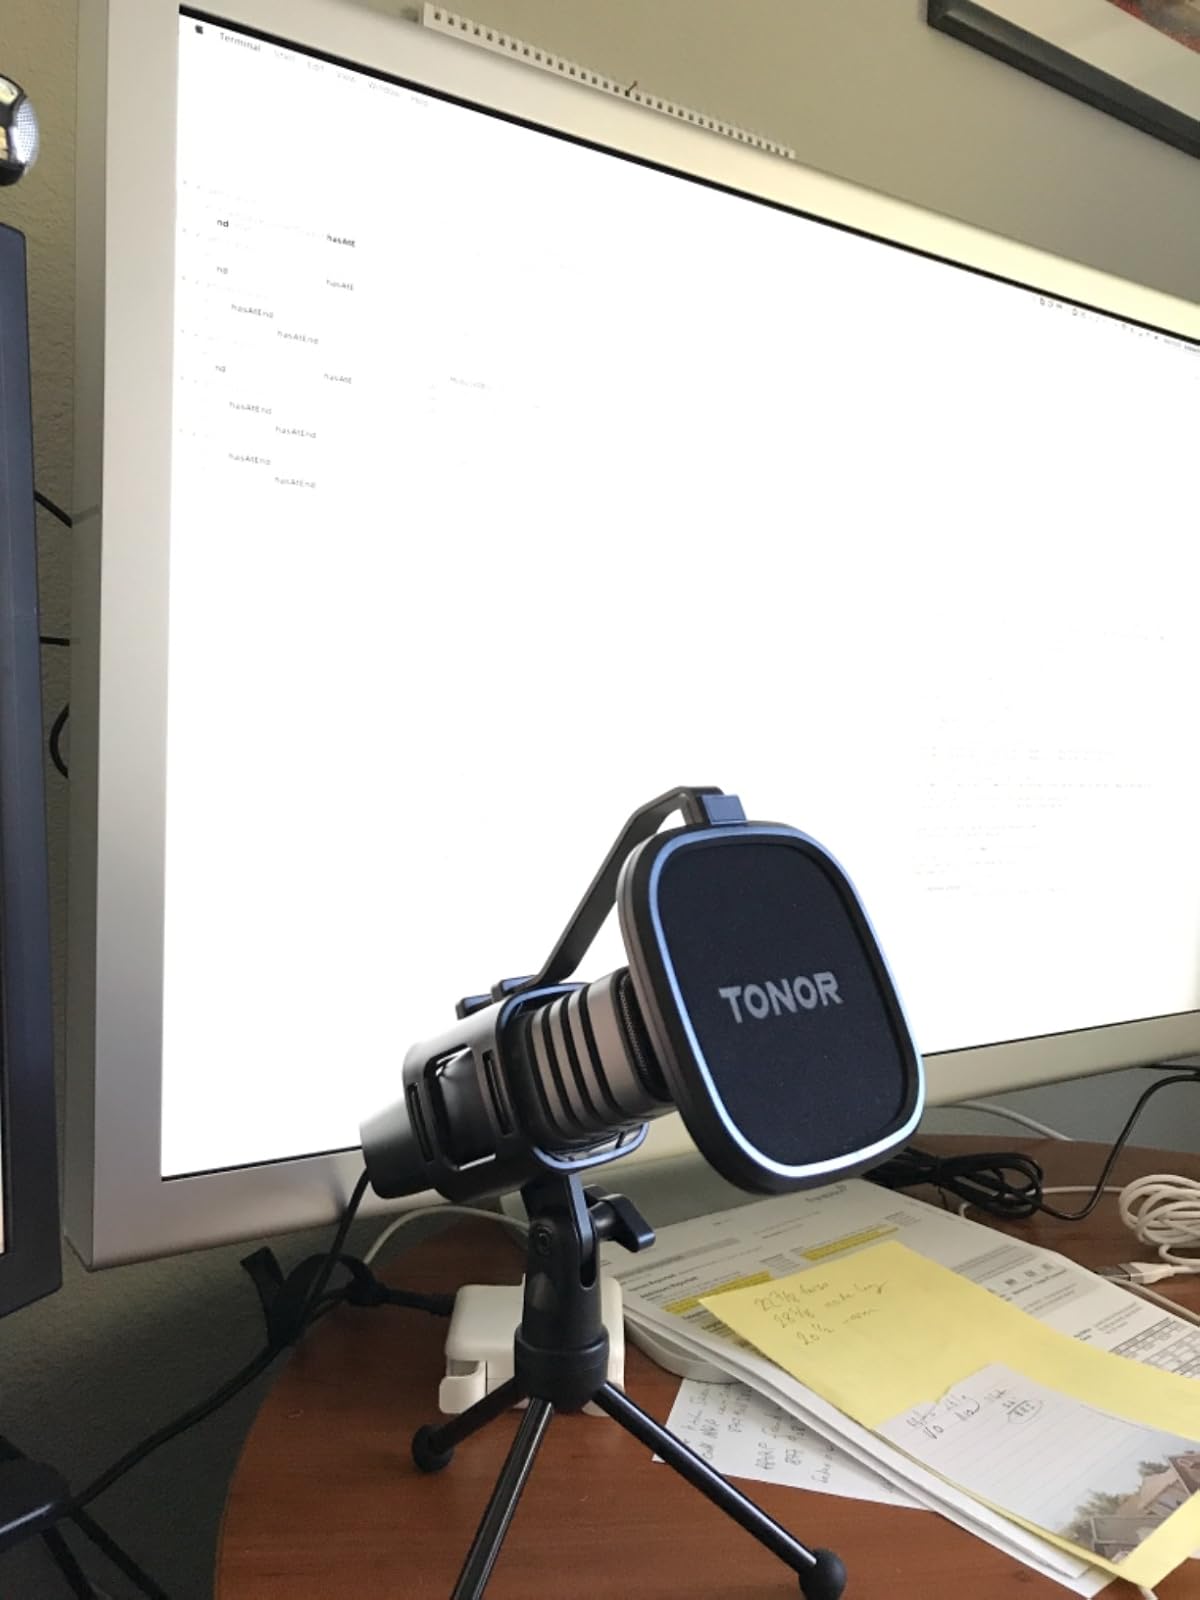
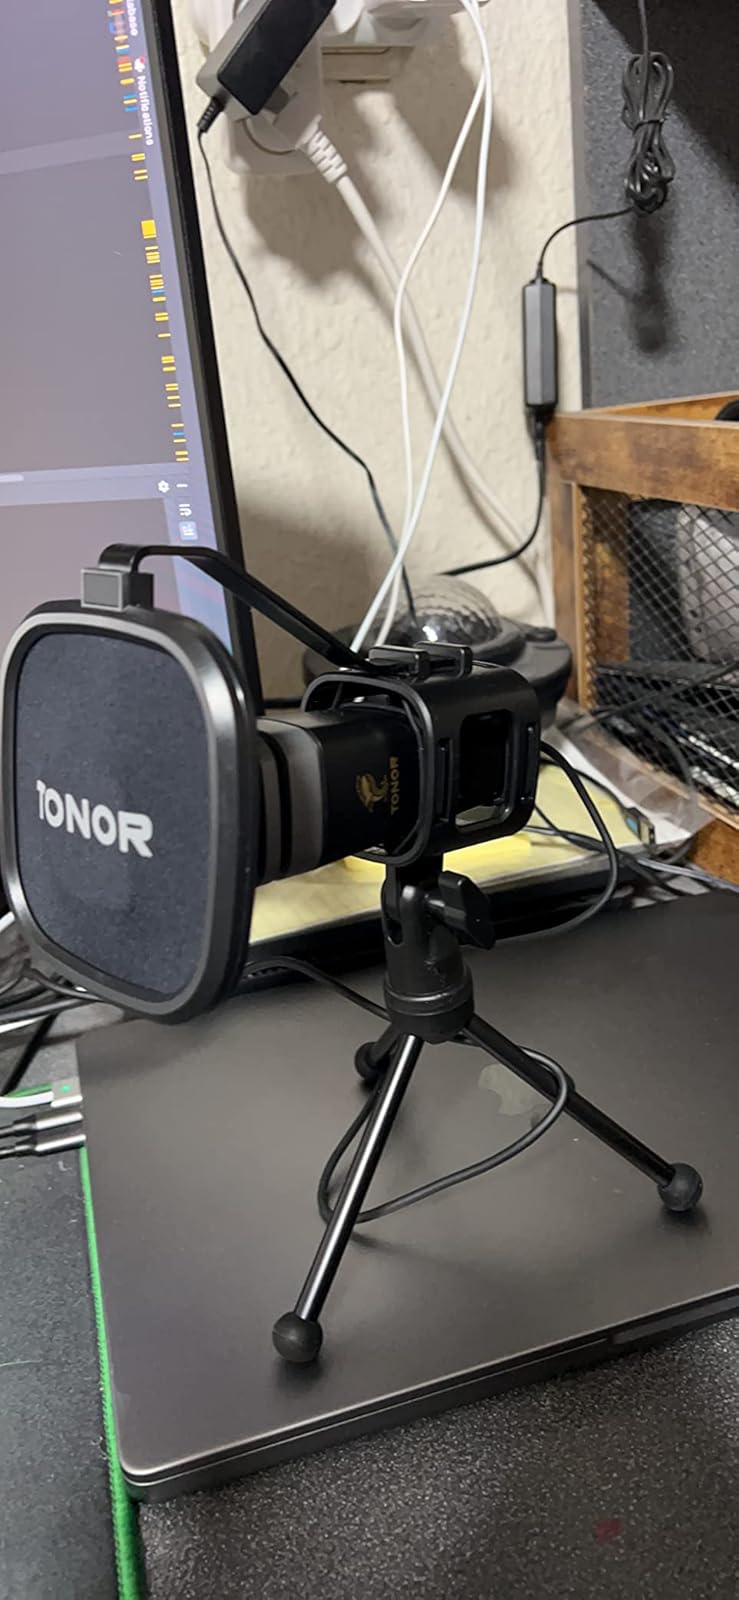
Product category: microphone
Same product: yes